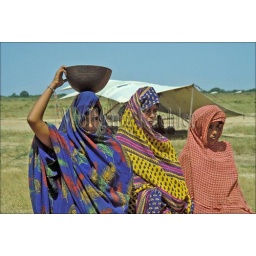
Senegal, three nomad women in colorful traditional dress